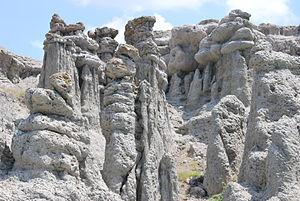
Kouklitsa est un site géologique de la Macédoine du Nord, constitué de 120 Cheminées de fée. Il se trouve près du village de Kouklitsa, dans la municipalité de Kratovo, au nord-est du pays. Kouklitsa se trouve à proximité de la rivière Kriva, à environ 420 mètres d'altitude.